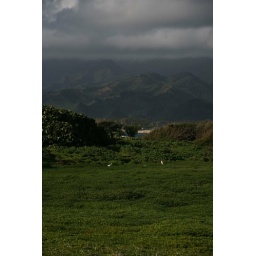
the bird sanctuary in the middle of goat island